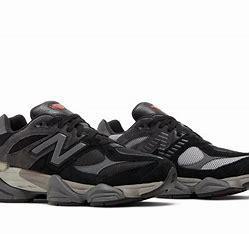
Brand: New
Model: Balance New Balance 9060